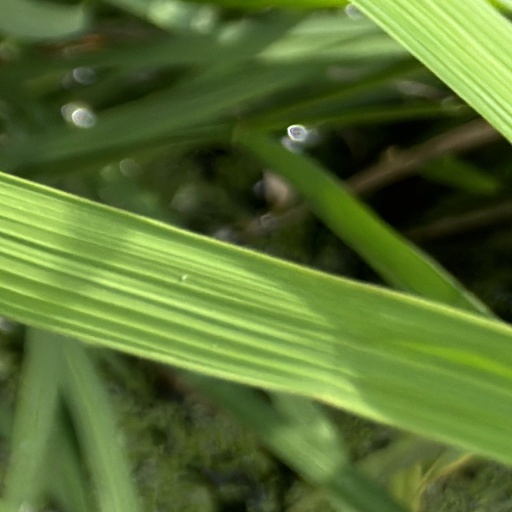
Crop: rice